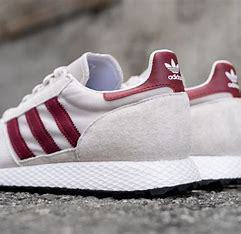
Brand: Adidas
Model: Forest Grove